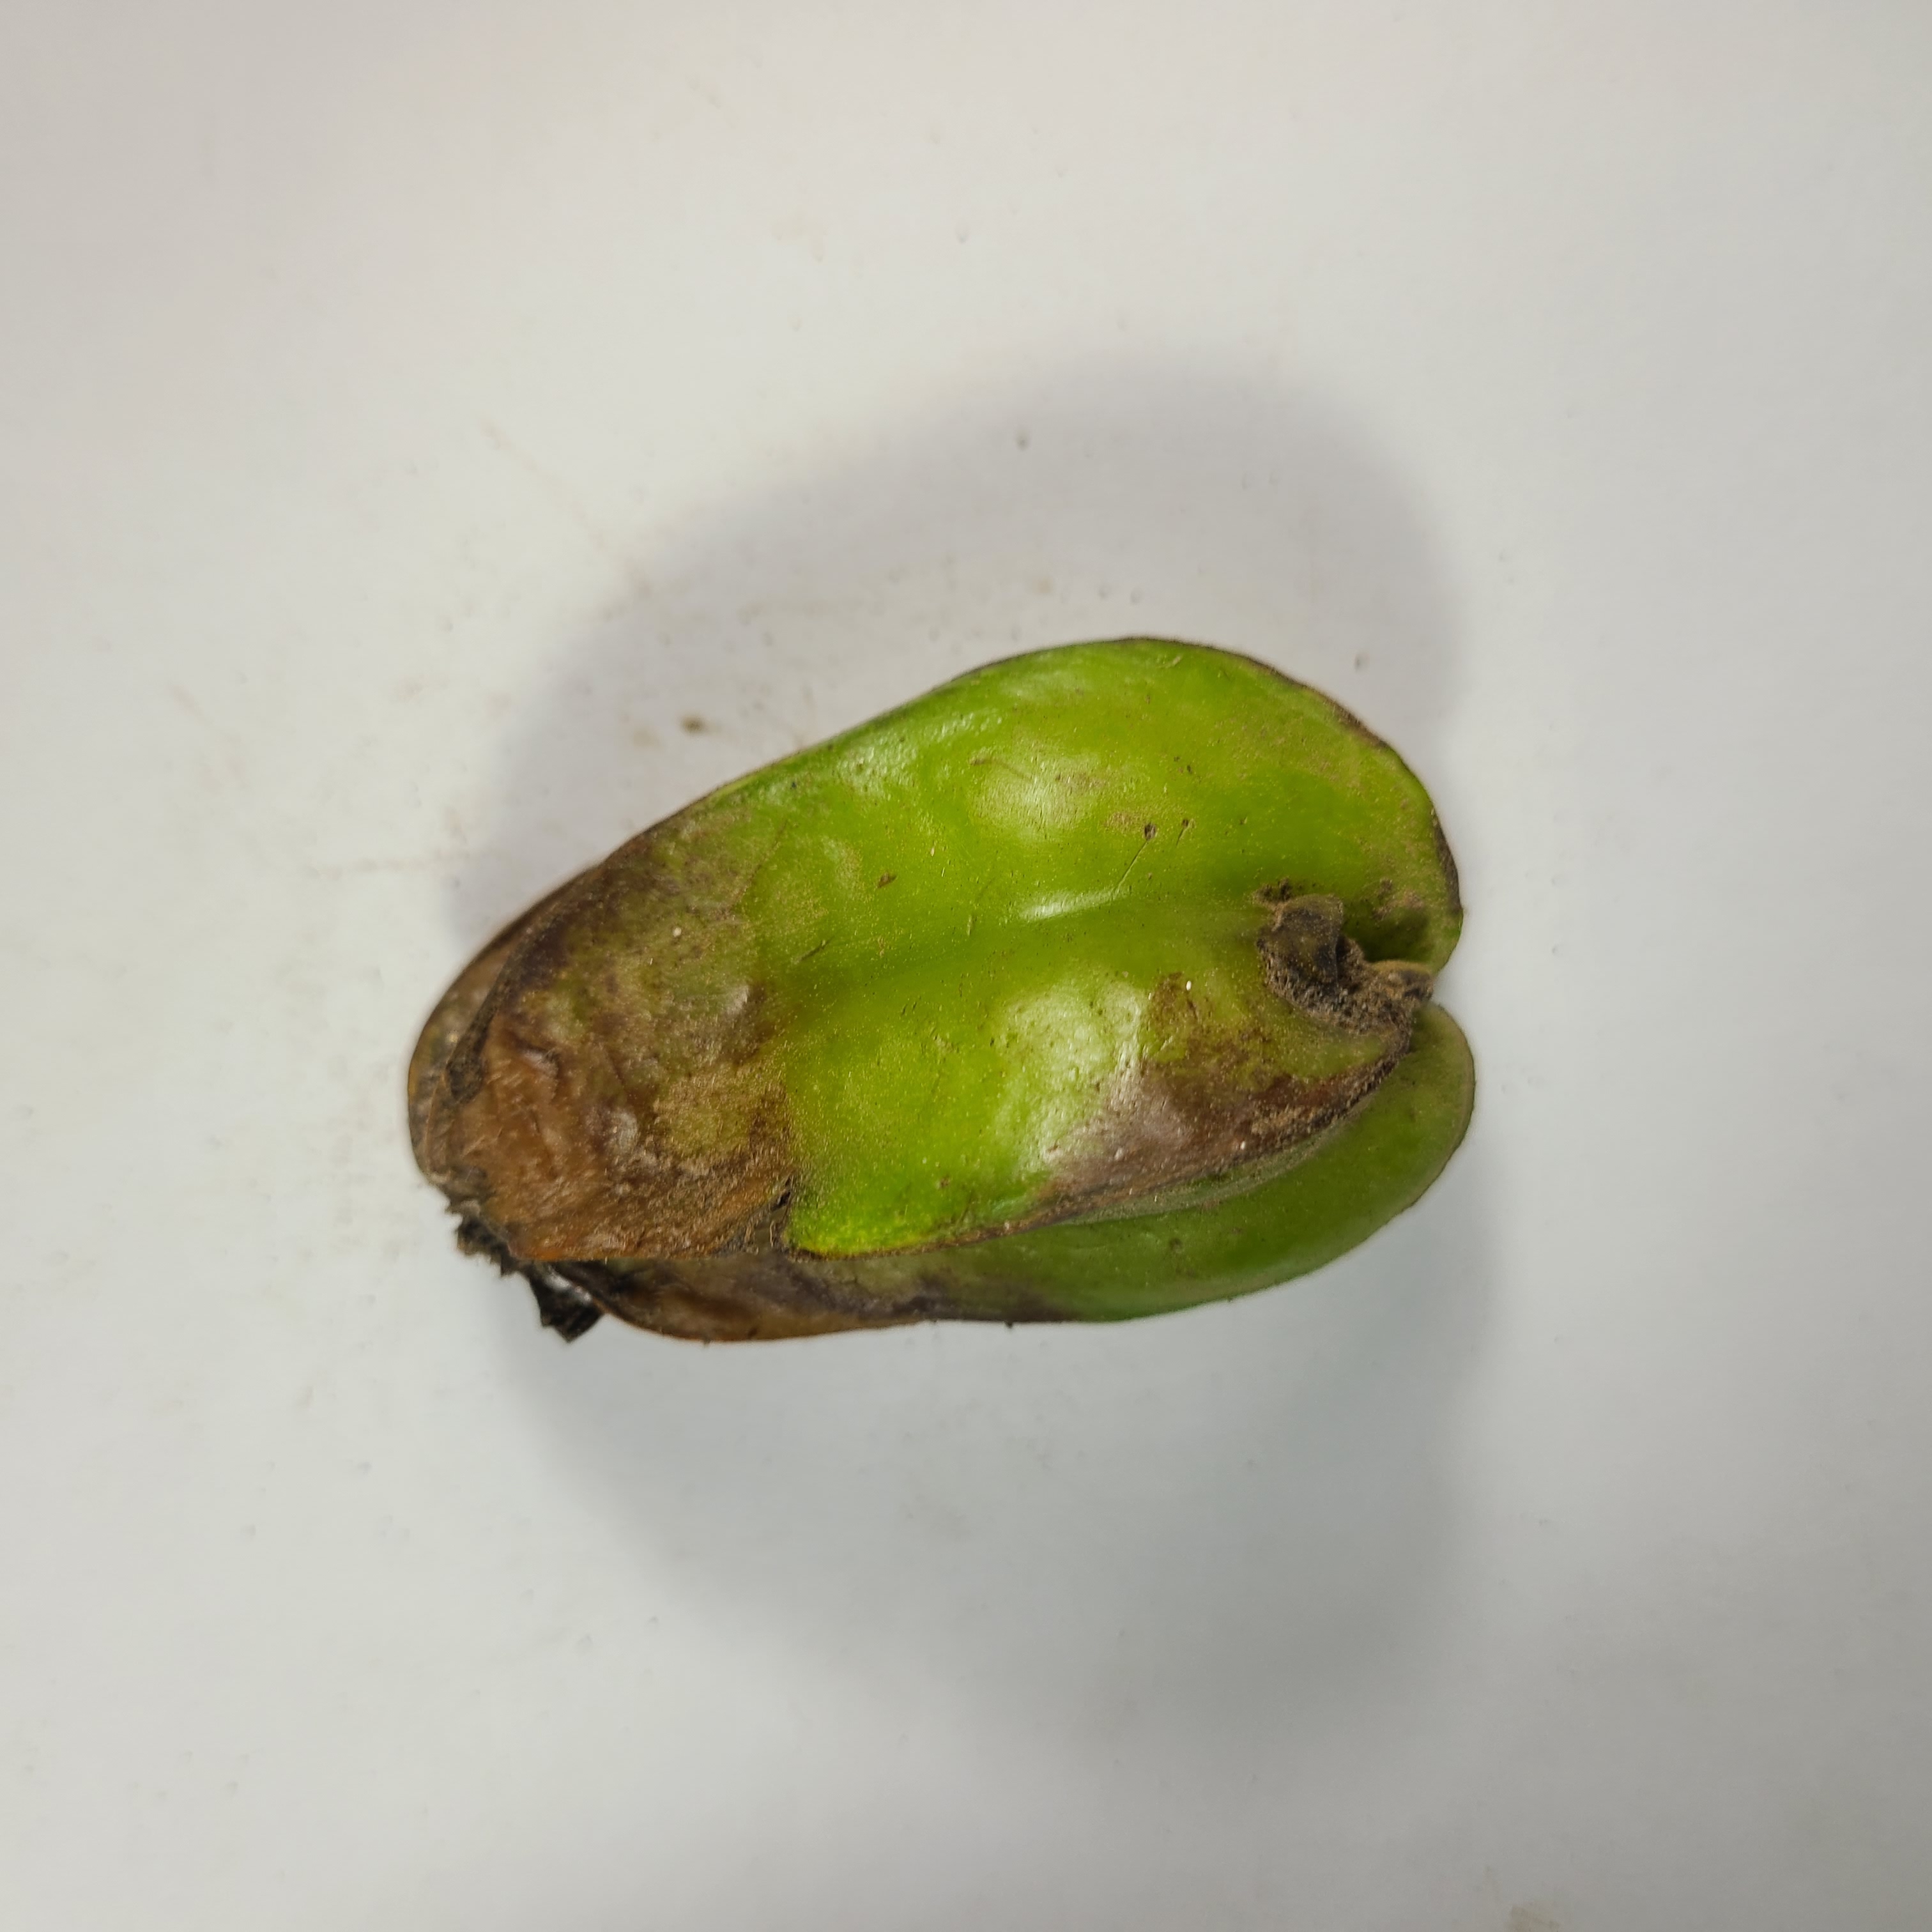
Label: Unhealthy Fruits